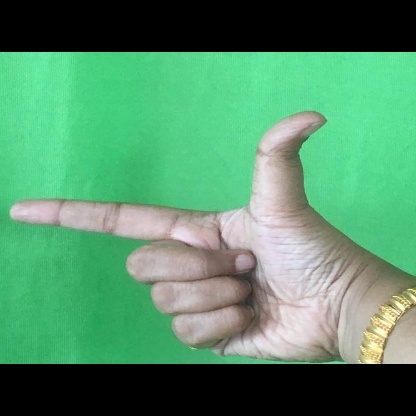
Mudra: Chandrakala